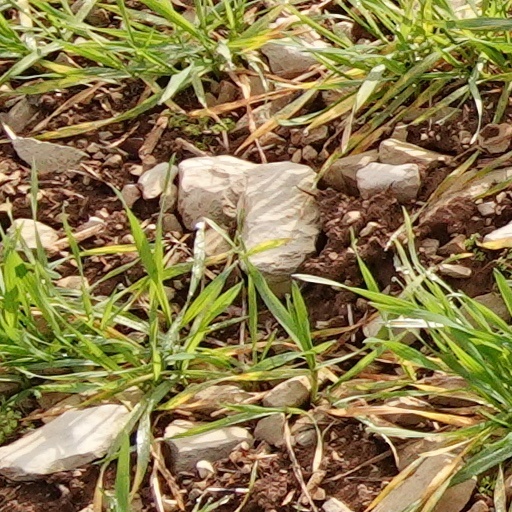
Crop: wheat